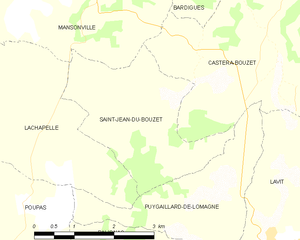
Carte des communes françaises Saint-Jean-du-Bouzet